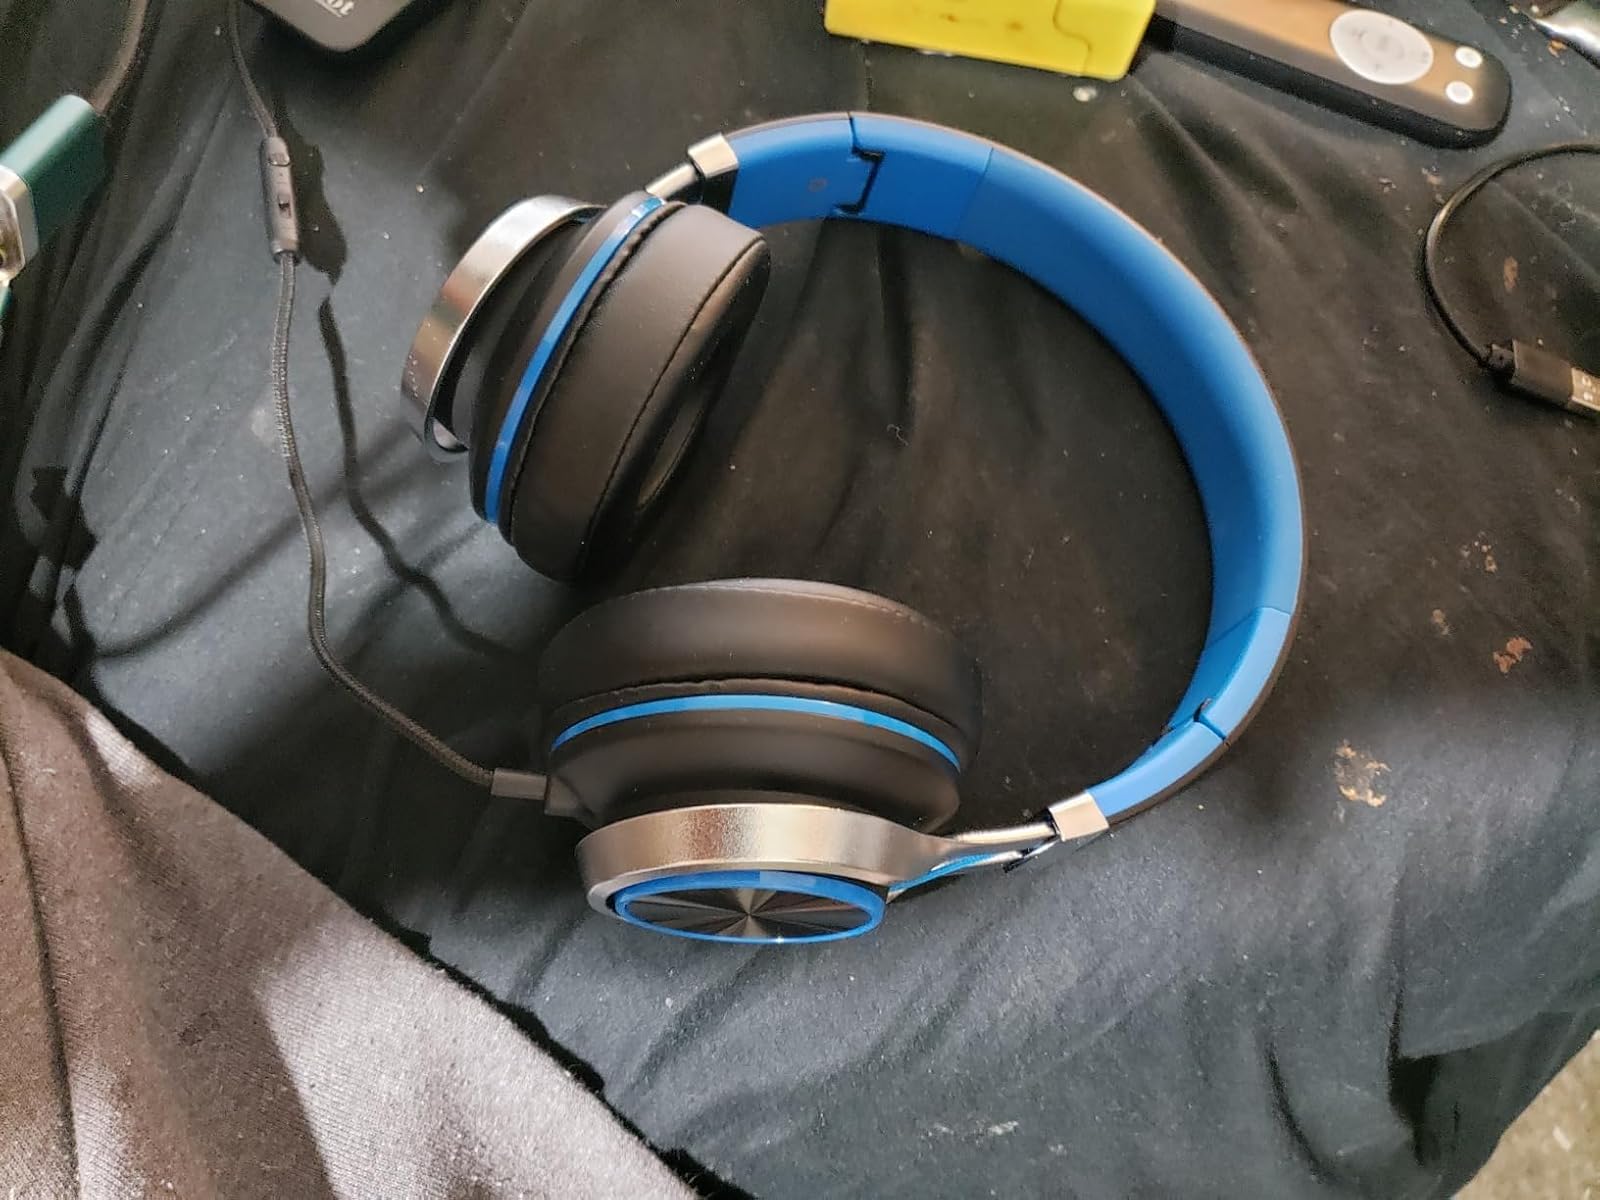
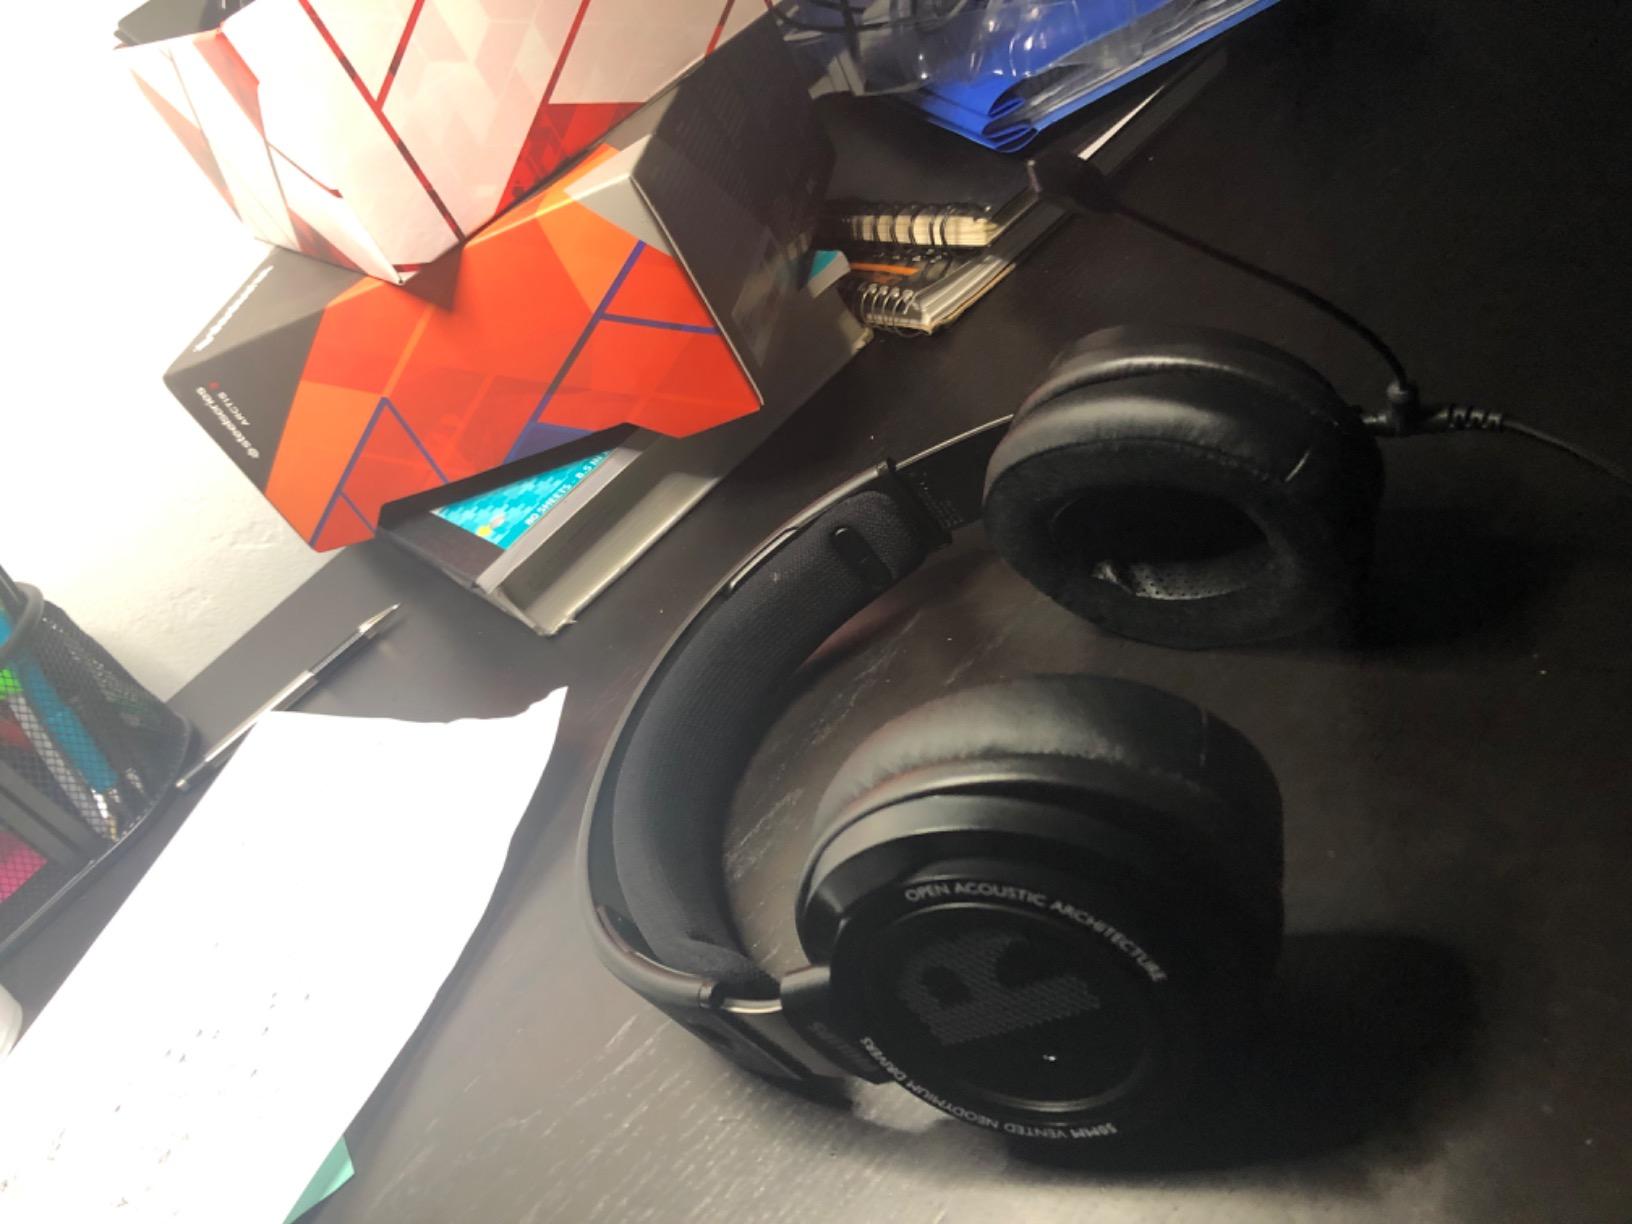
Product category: headphones
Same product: no